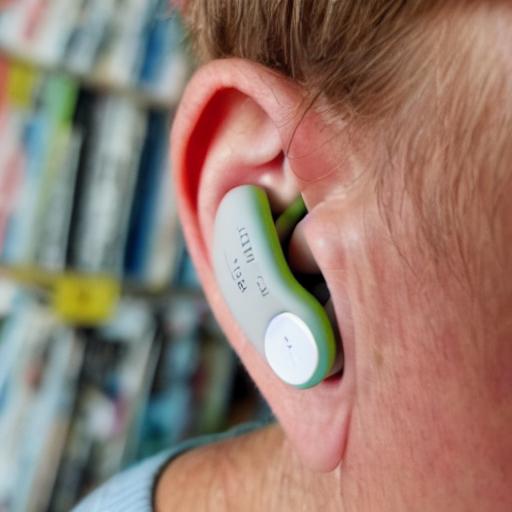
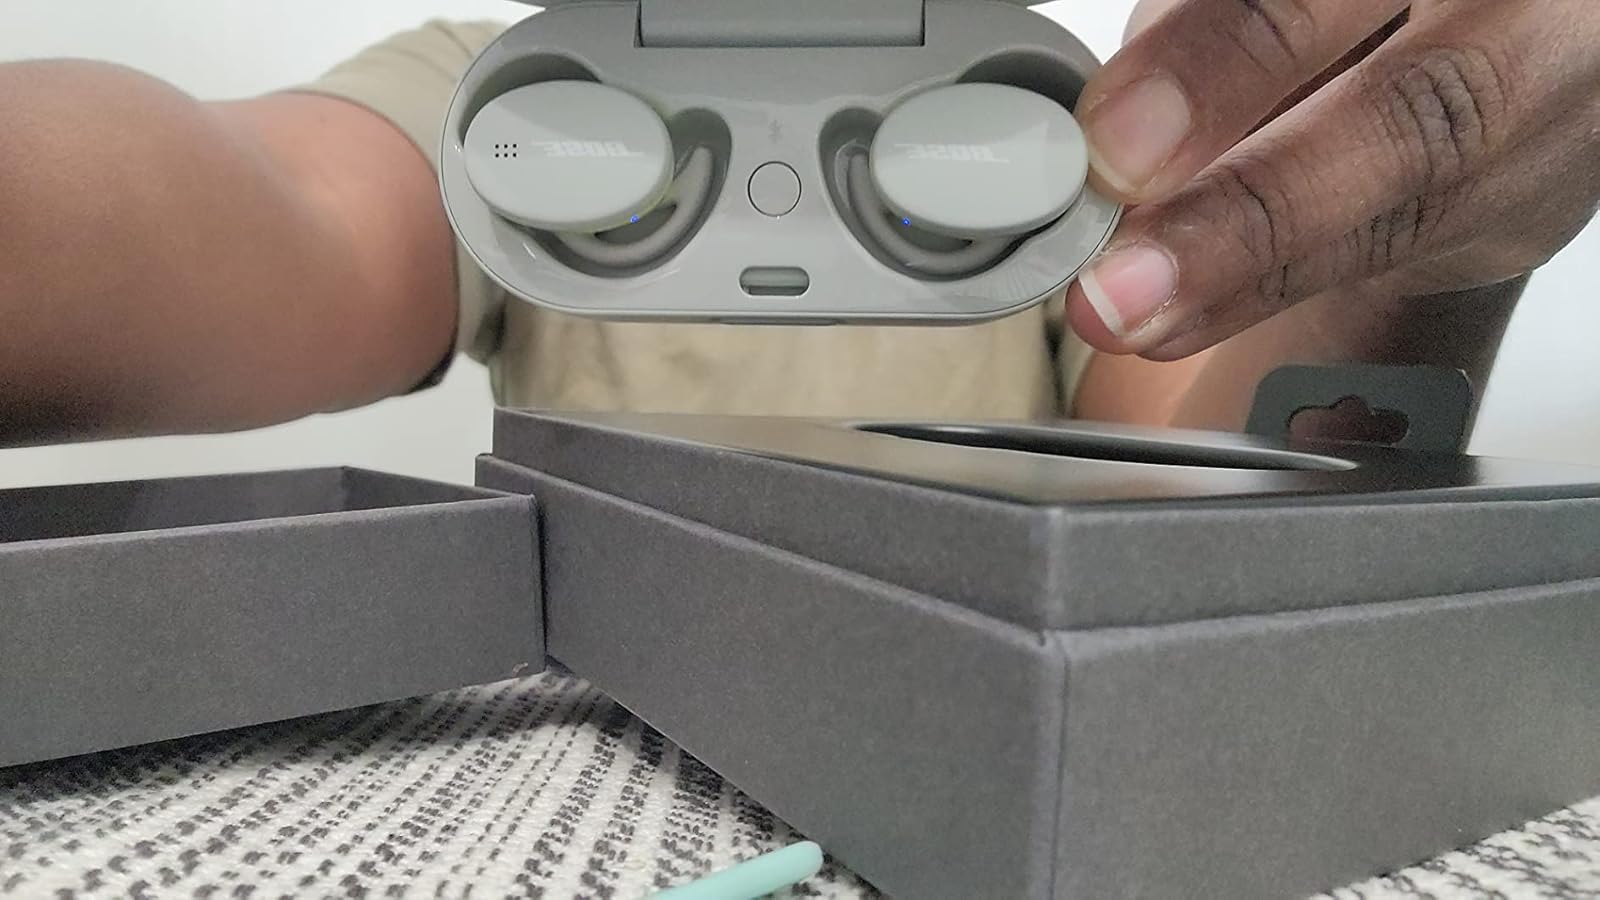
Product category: earbuds
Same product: no